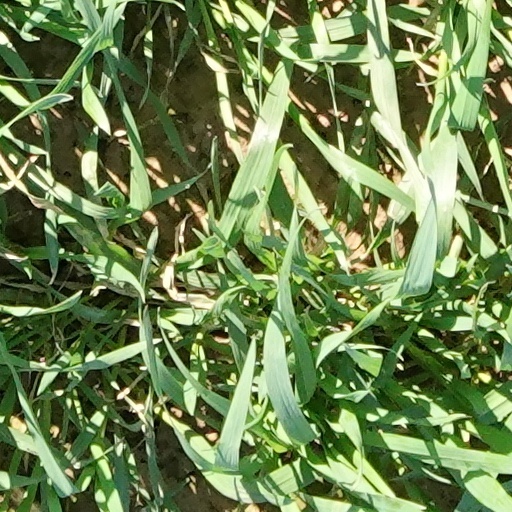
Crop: wheat